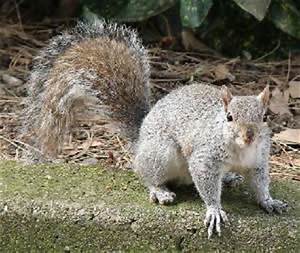
Label: squirrel